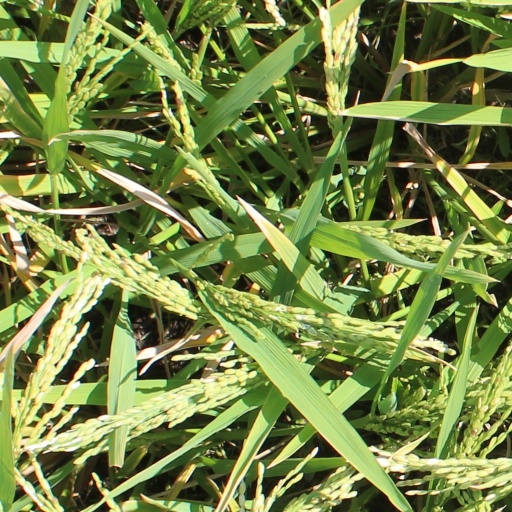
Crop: rice